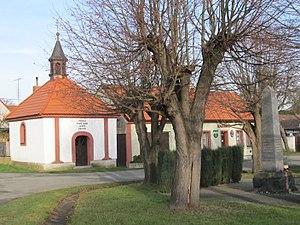
Horní Lukavice est une commune du district de Plzeň-Sud, dans la région de Plzeň, en République tchèque. Sa population s'élevait à 421 habitants en 2018.